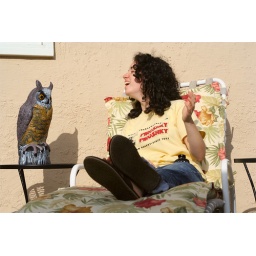
so funny. this owl entertained me at our rented beach house in ventura this past saturday.